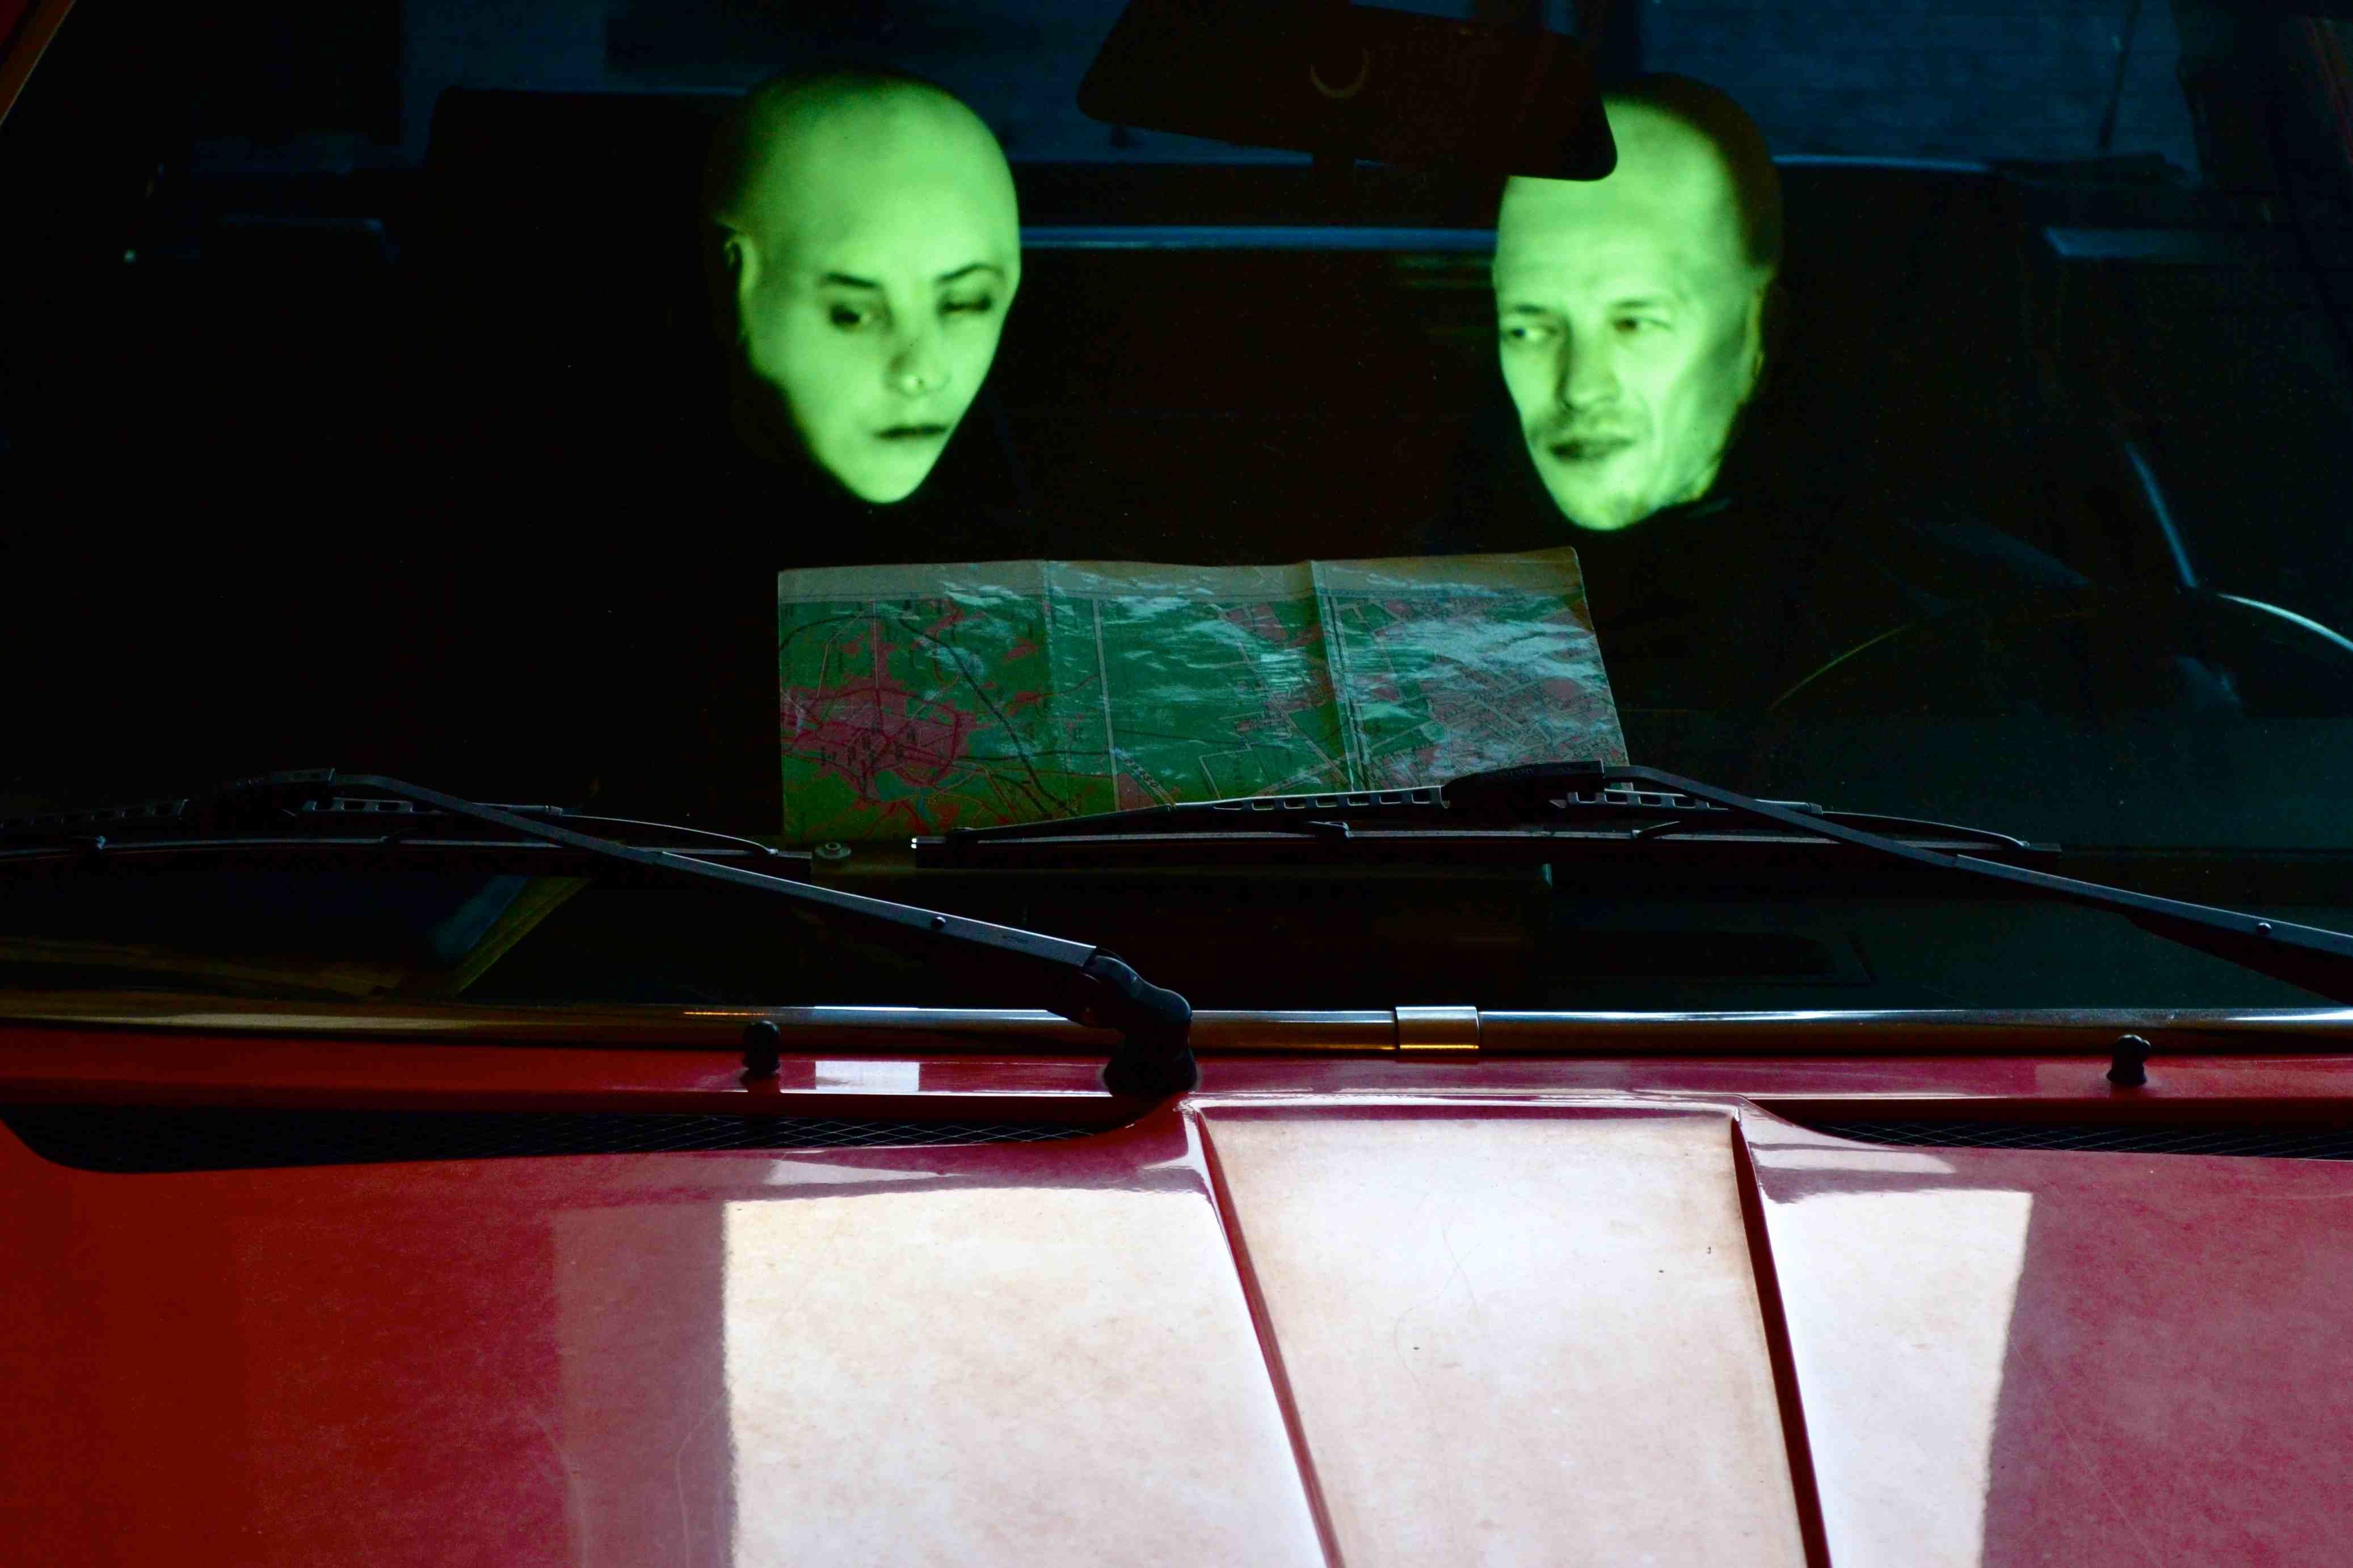
window, glass, windshield, pianist, automotive exterior